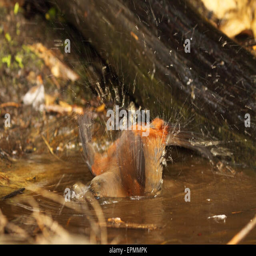
person splashing in a pool of water